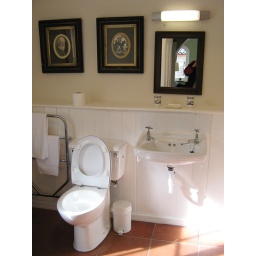
Main bathroom in the Stationmaster's House is now situated in what was once the kitchen - now relocated to the Waiting Room.